2 Park Avenue

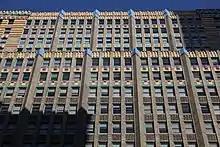
Polychrome terracotta ornament

The lawyer Alan E. Bandler secretly bought a share in the building's ownership in 1982 after Breitbart had refused to allow Bandler's associate, Julien Studley, buy an ownership stake. Bandler and Studley bought more shares in 2 Park Avenue over the next two years, but Breitbart also refused to acknowledge that the men were partial owners. In an attempt to gain total ownership of the building, Bandler and Studley convinced some of the building's 1,040 limited partners to file a class action lawsuit against Breitbart, on the basis that he had paid "unauthorized and excessive management fees" to himself and to his wife Barbara. The New York Supreme Court ruled in Breitbart's favor, but acting Court of Appeals justice Francis Pecora reversed the Supreme Court's decision. The appeals court ruled that Breitbart had to pay $6 million in damages, forced Breitbart to resign as the building's general partner, and appointed John Bower as a receiver to sell the property. Bandler alleged that Breitbart should not be allowed to sell 2 Park Avenue unless Breitbart recognized Bandler's ownership stake.